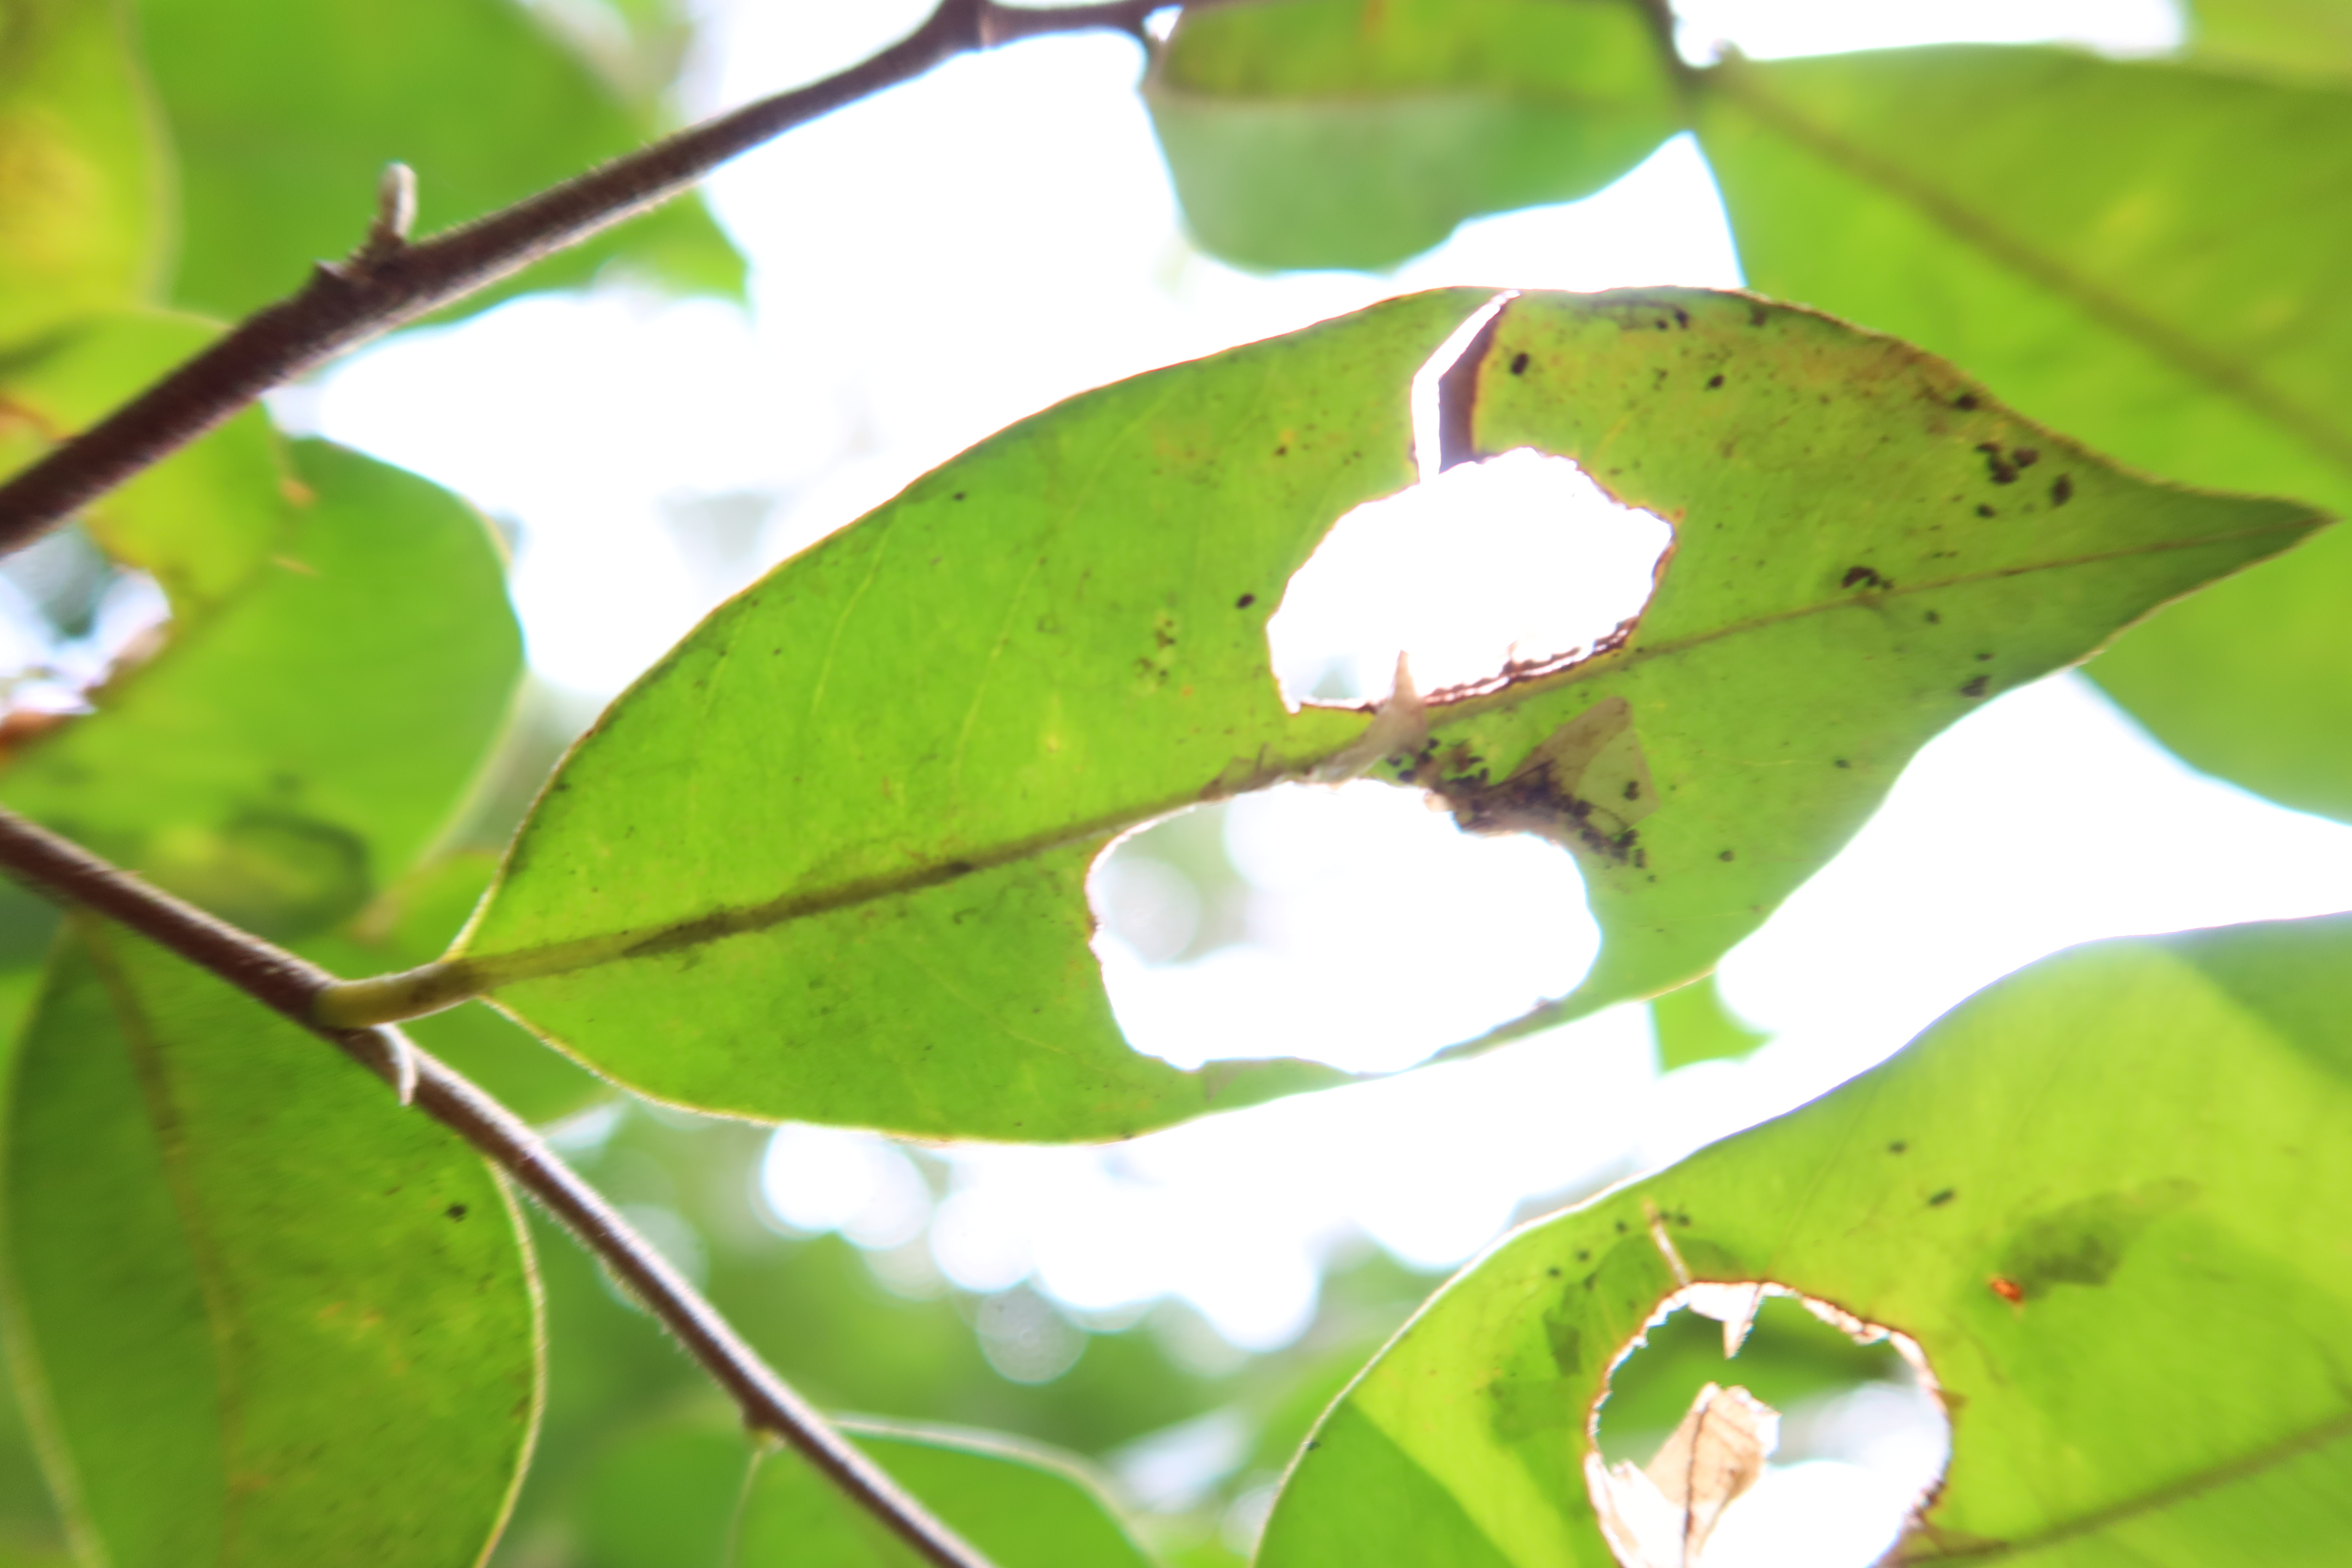
Label: Translucent lesion